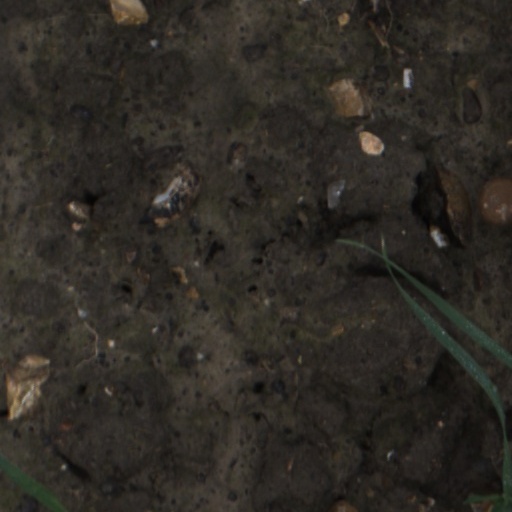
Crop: wheat